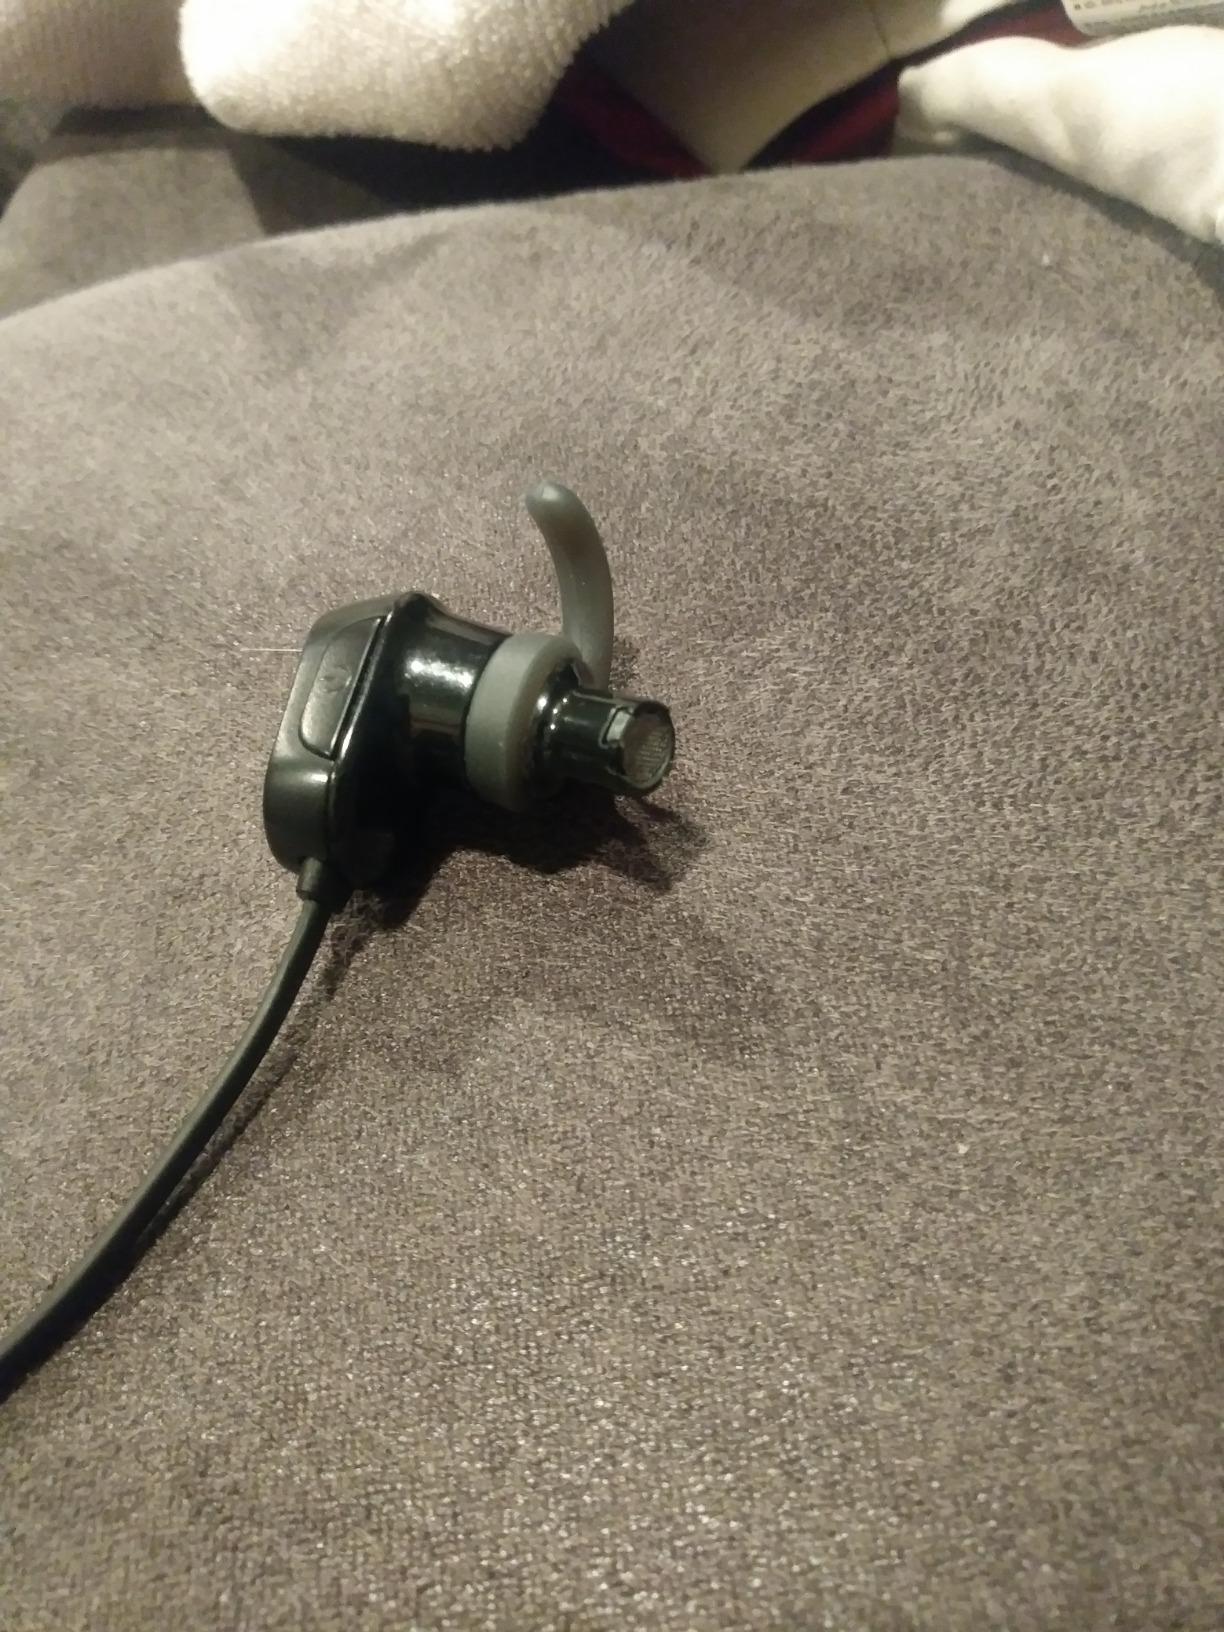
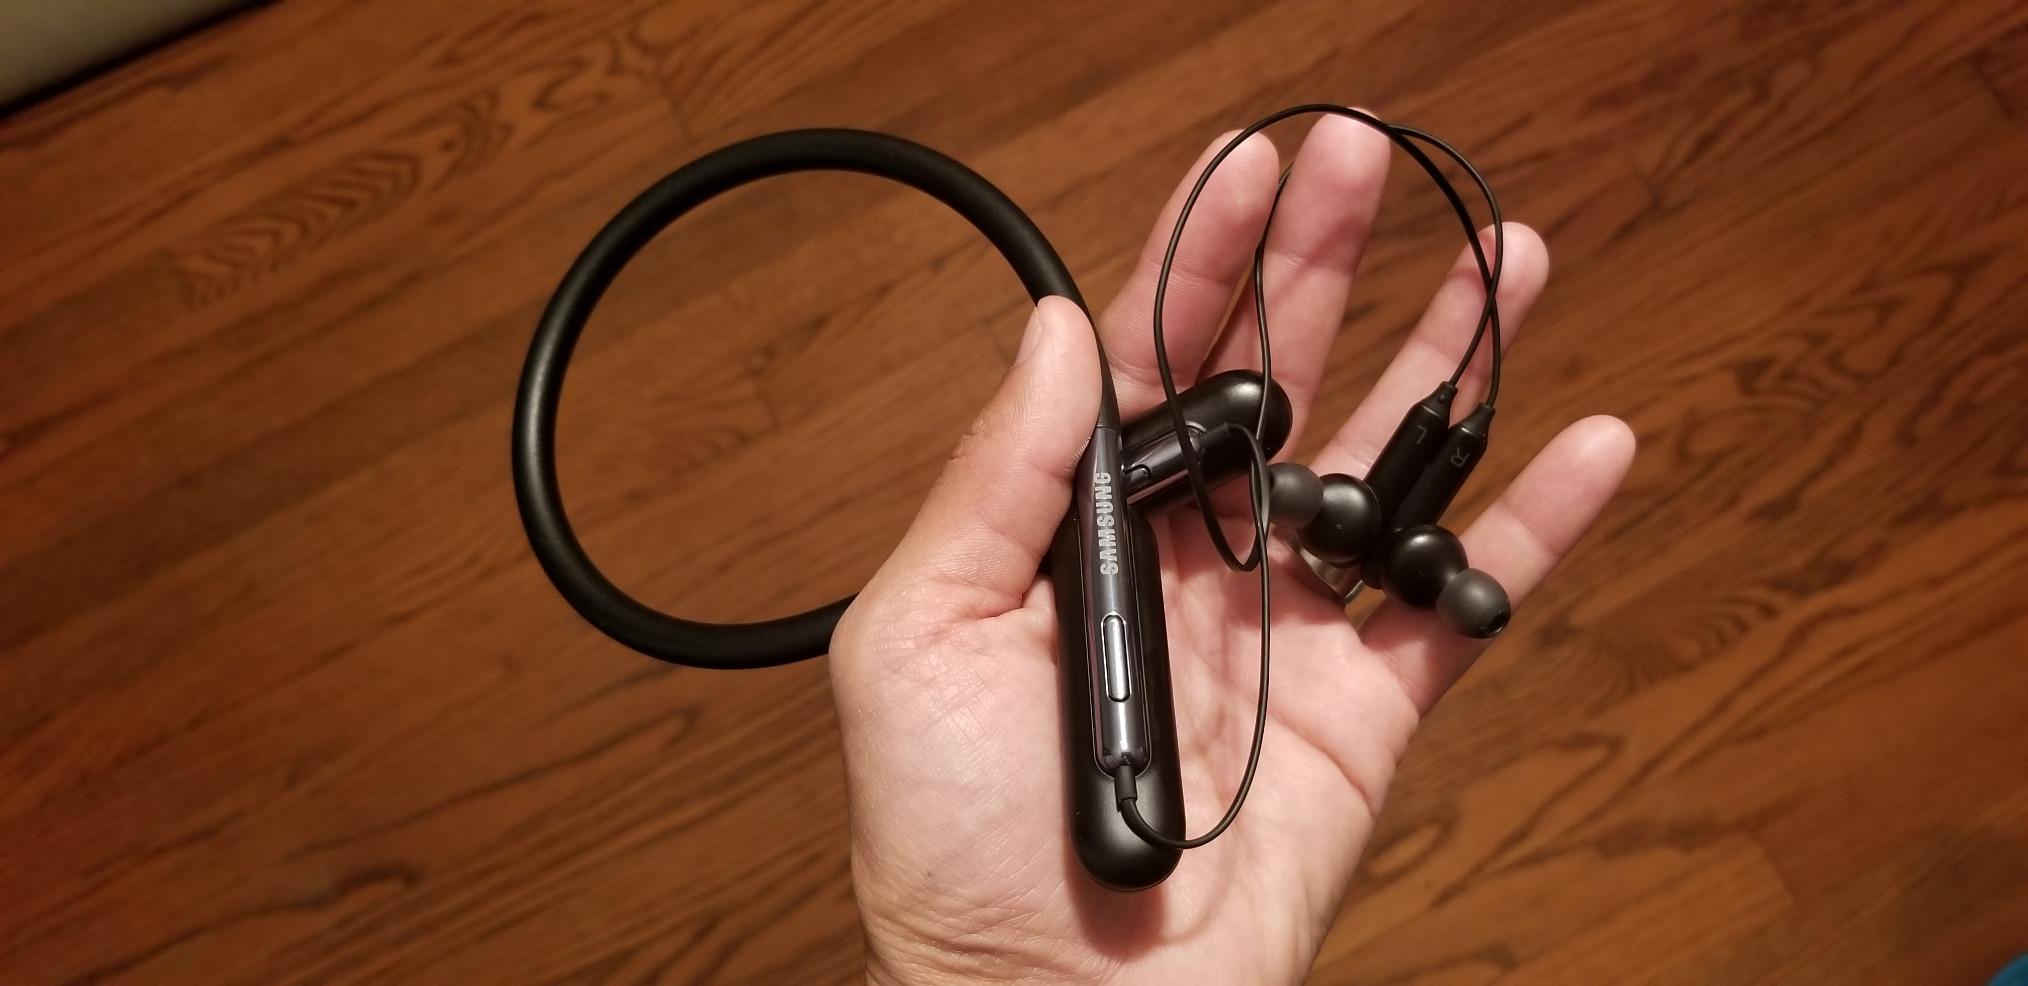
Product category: headphones
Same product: no